Yusef of Morocco

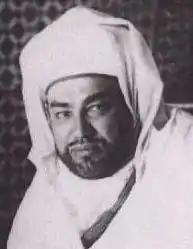
Sultan Yusef in 1923

"Moulay" Yusef ben Hassan (– 17 November 1927) was the Alawi sultan of Morocco from 1912 to 1927. He was the son of Hassan I of Morocco, who was the son of Muhammad IV of Morocco.